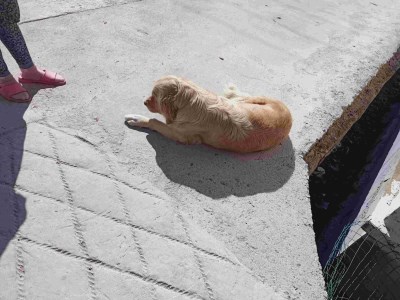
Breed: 5355-n000126-golden_retriever